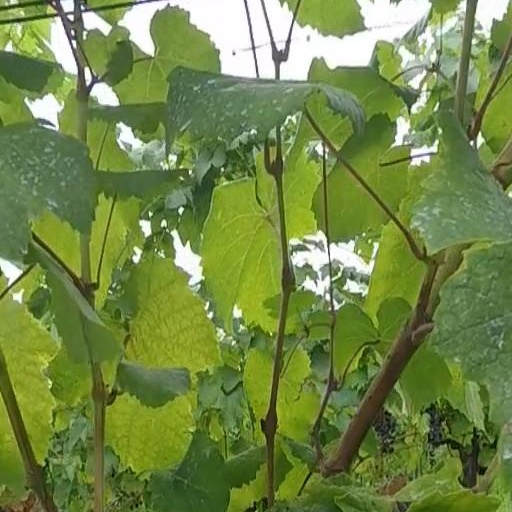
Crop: grape